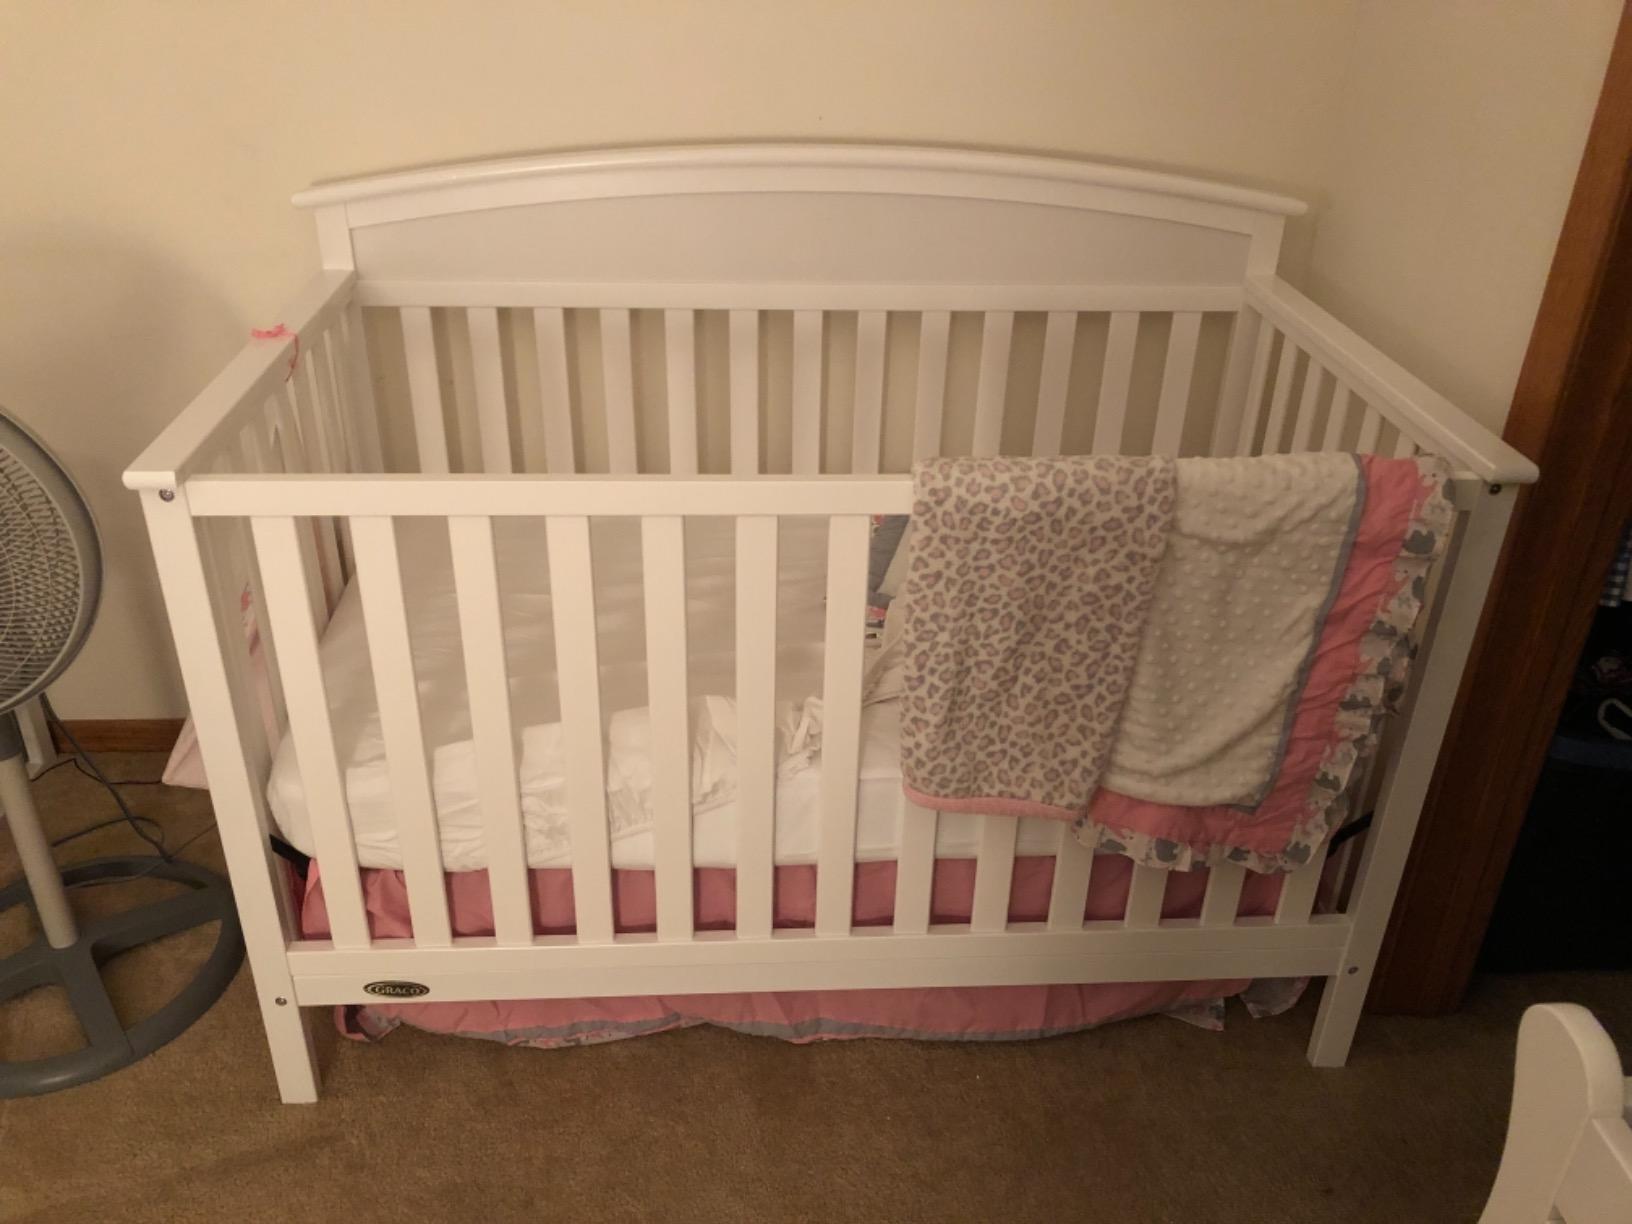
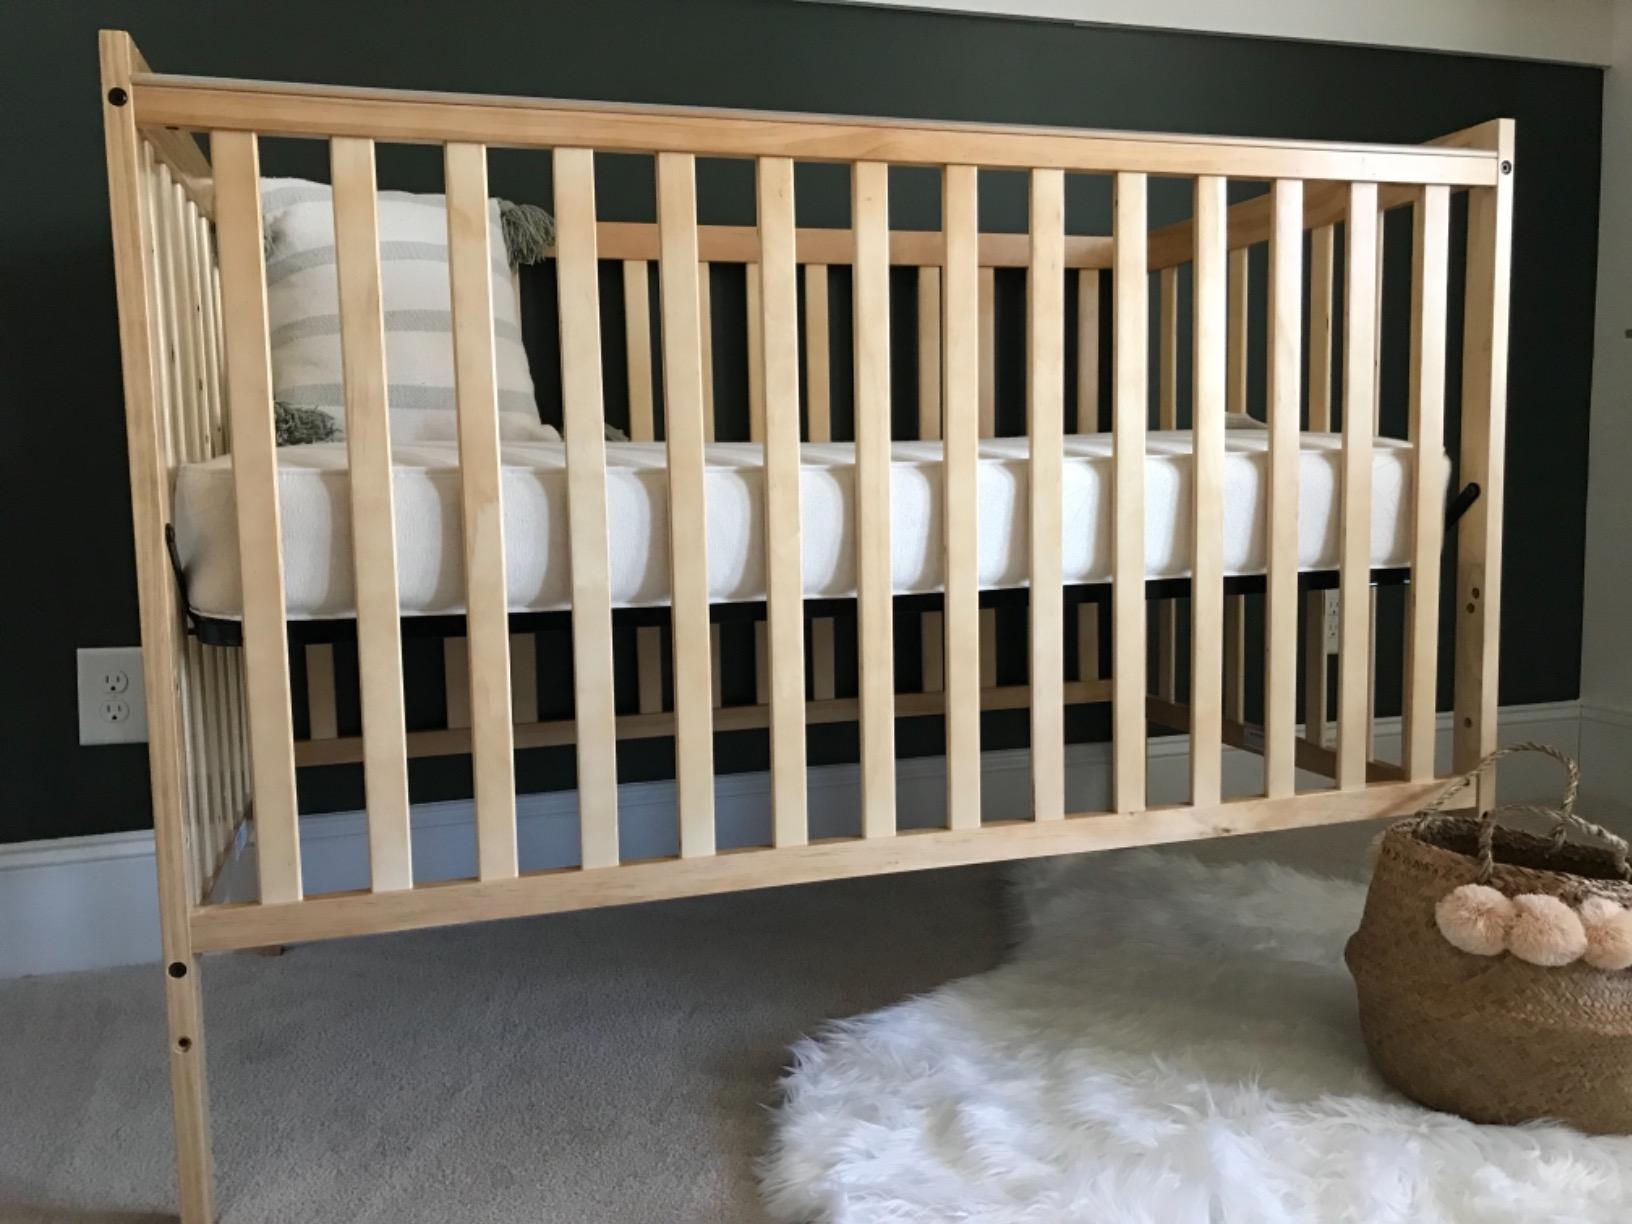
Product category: products_crib
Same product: no